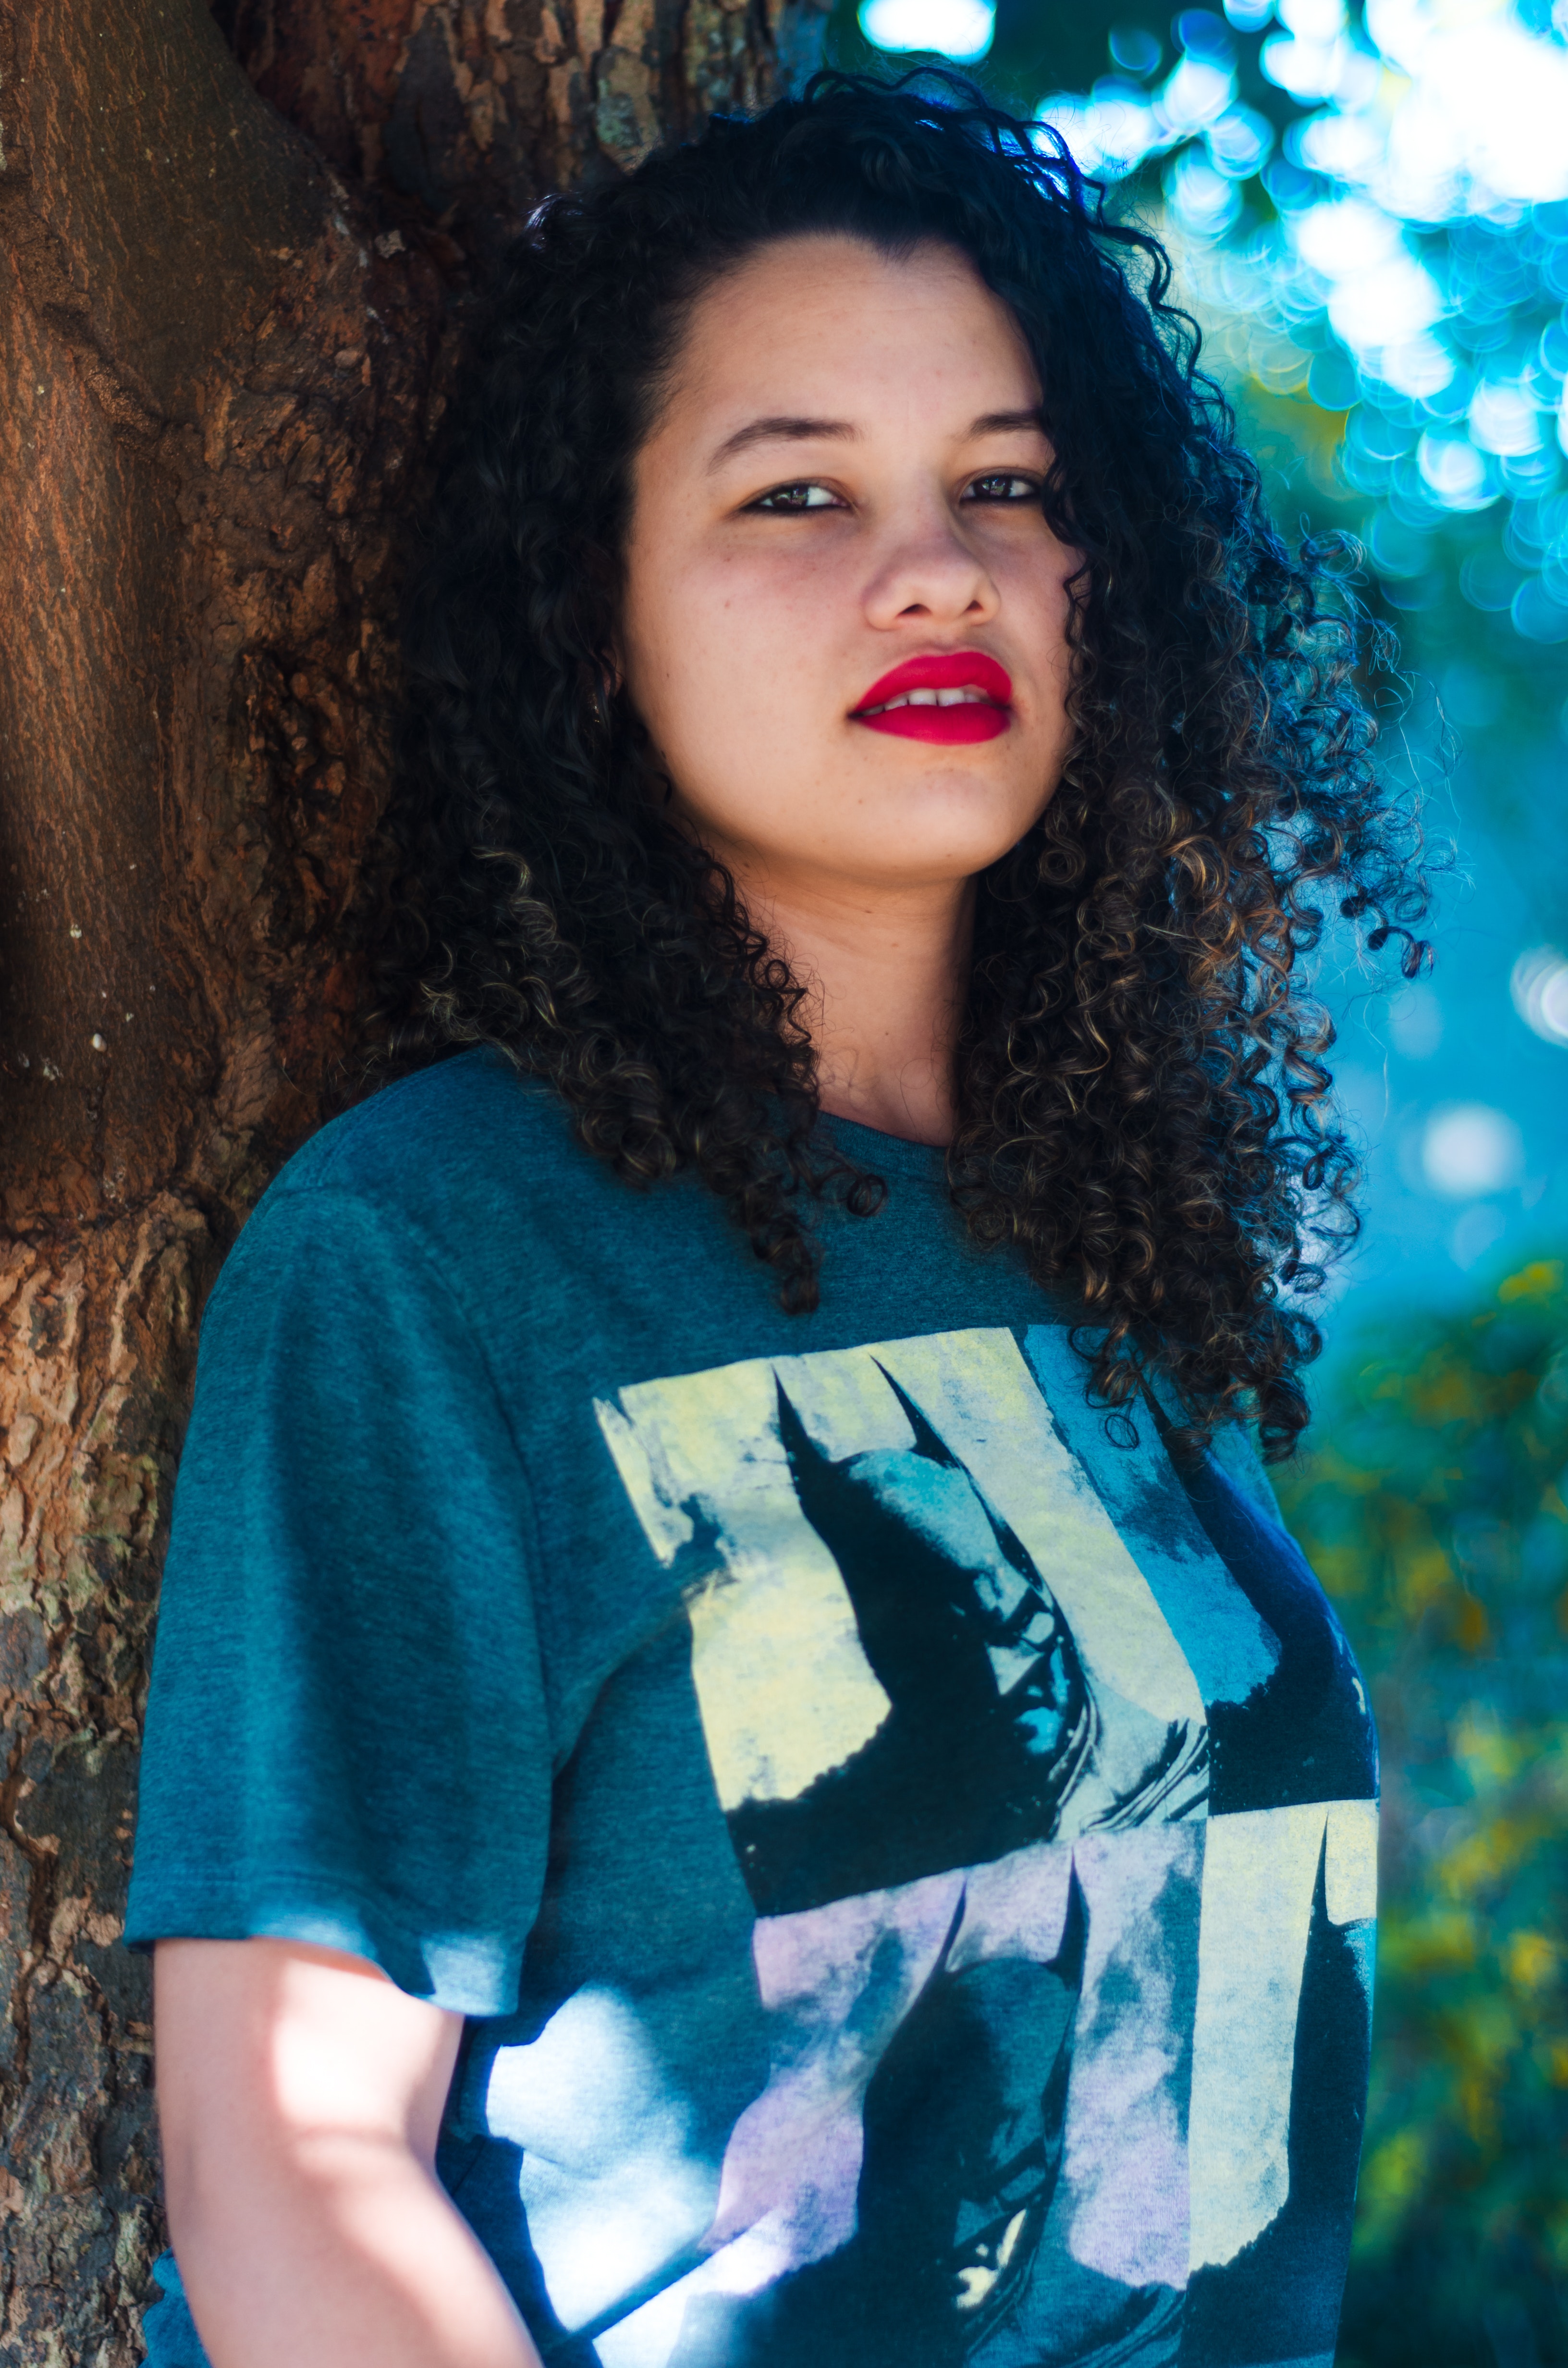
hair, blue, face, beauty, turquoise, lip, photo shoot, cool, black hair, smile, long hair, tree, photography, portrait, plant, electric blue, brown hair, fawn, model, portrait photography, style